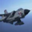
Label: airplane